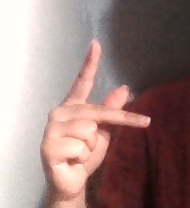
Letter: dha